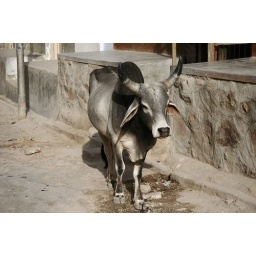
there are some cows in villages. i saw them eating plastic bags.